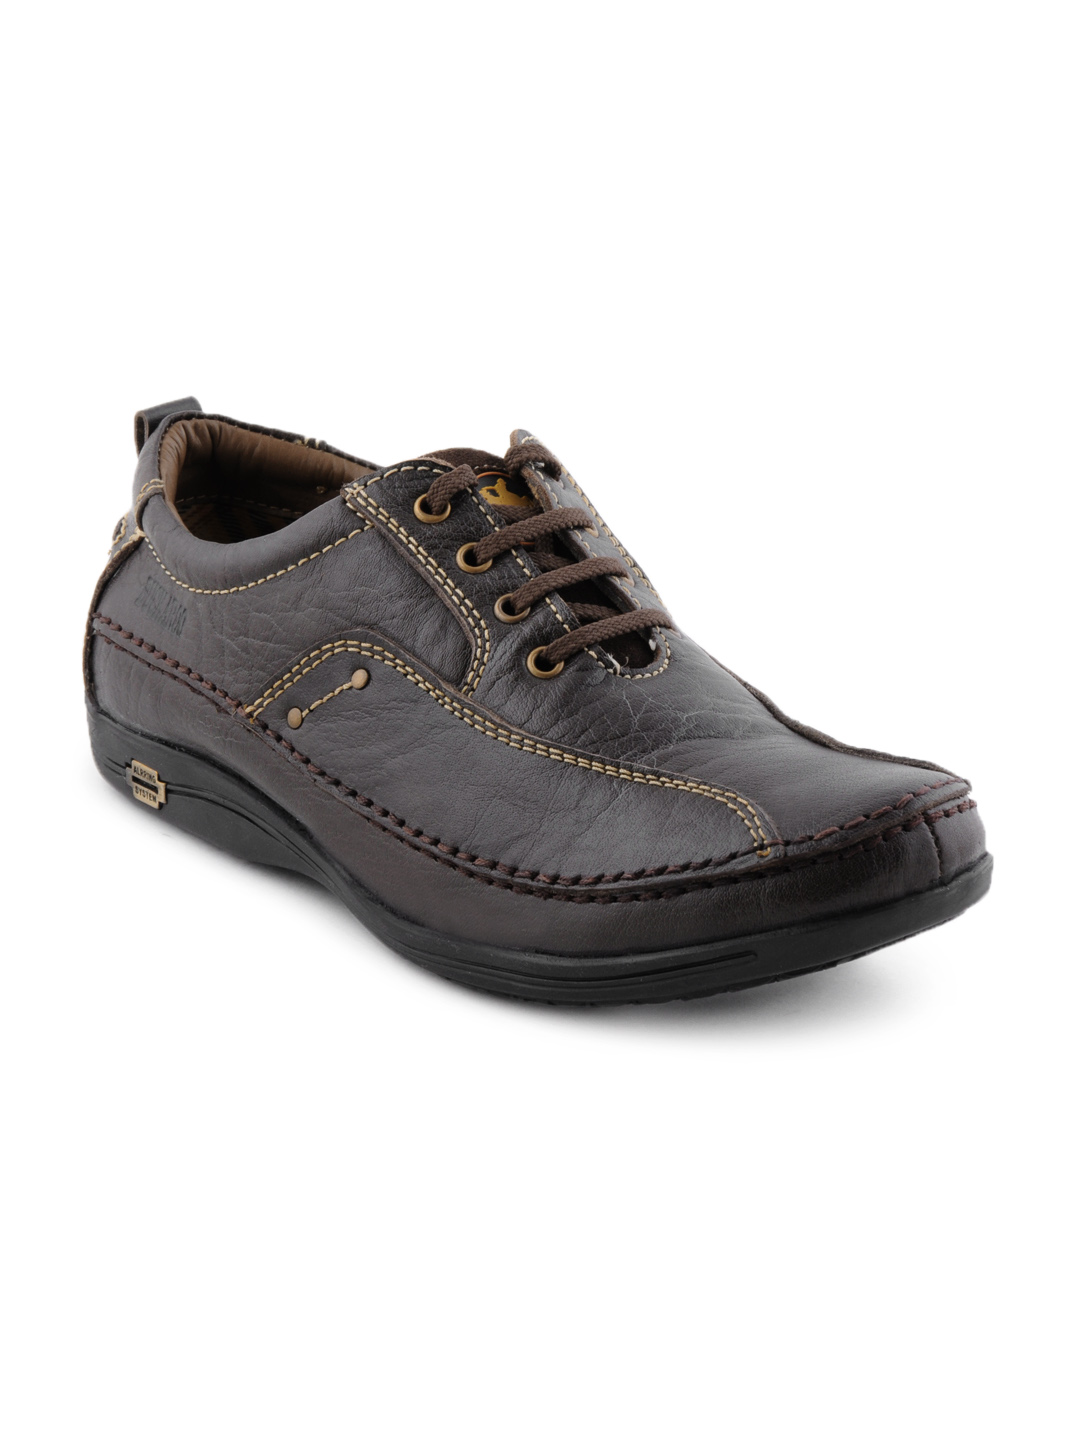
Buckaroo Men Nieves Brown Casual Shoes
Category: Footwear / Shoes / Casual Shoes
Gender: Men
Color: Brown
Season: Winter 2012
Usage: Casual